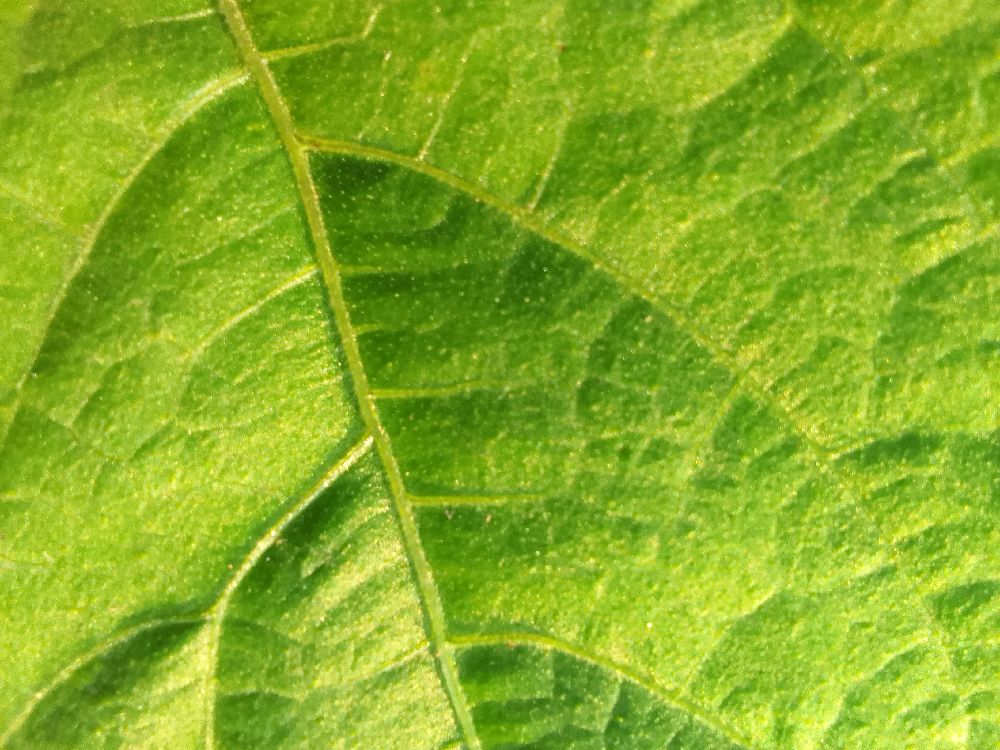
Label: healthy